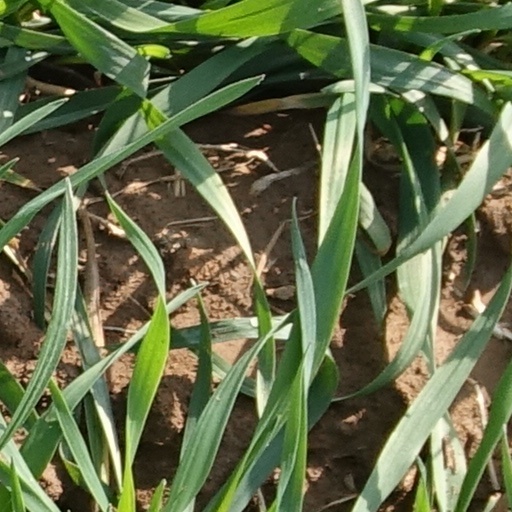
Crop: wheat